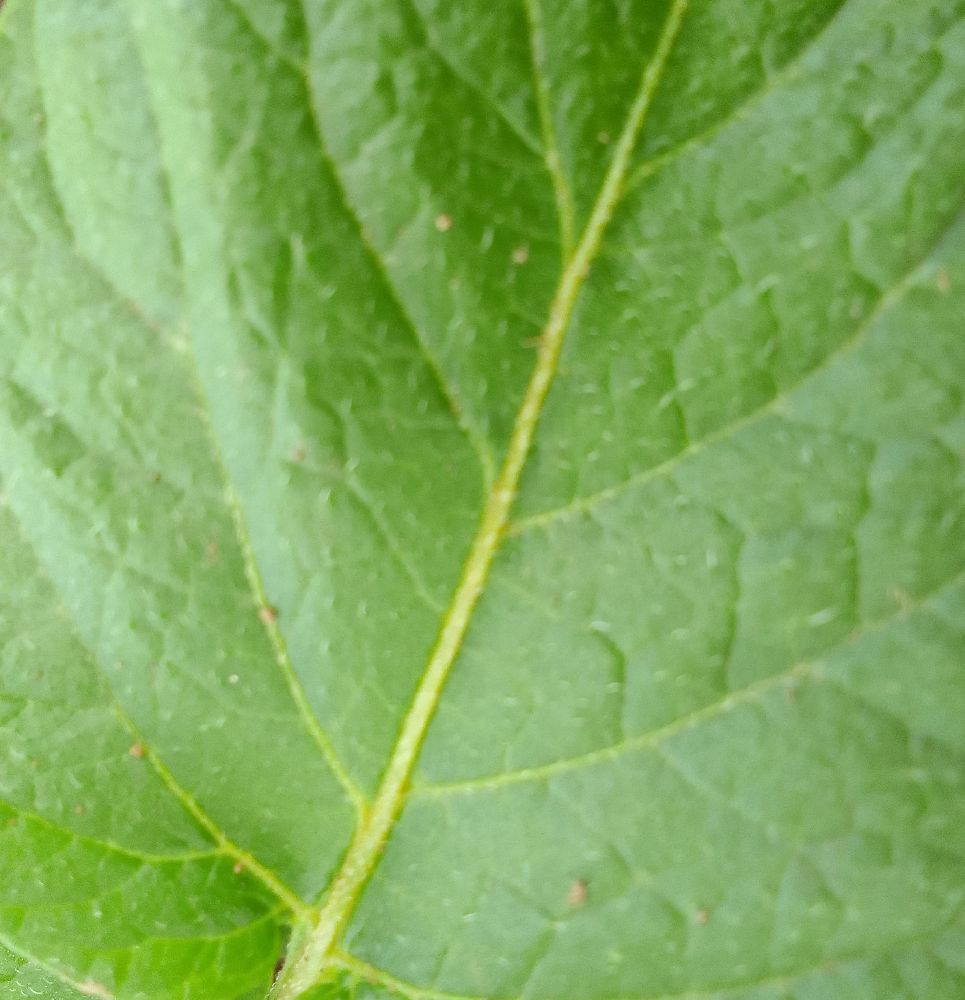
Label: Healthy